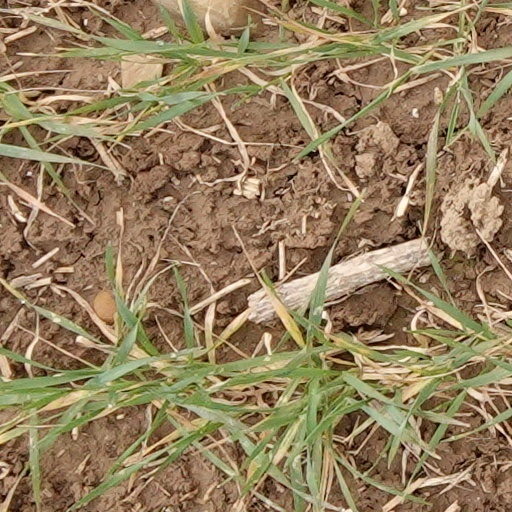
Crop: wheat